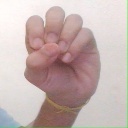
अक्षर: उ